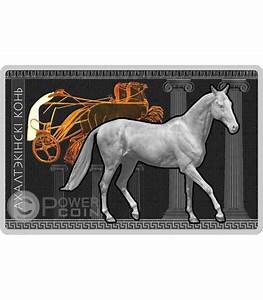
Label: cavallo